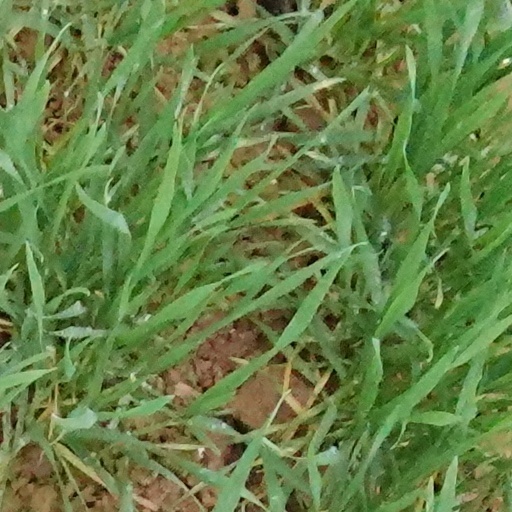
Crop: wheat